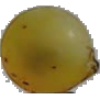
Label: white_grape